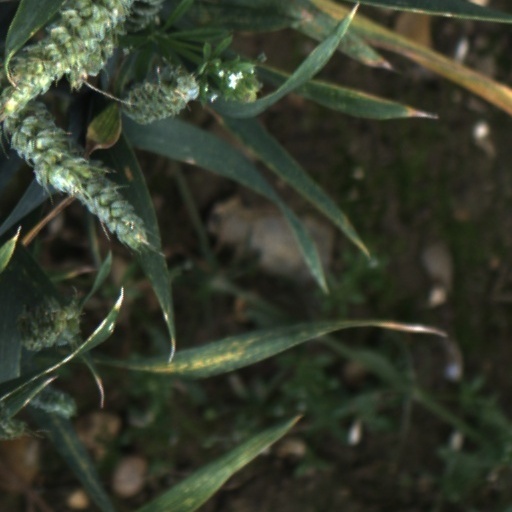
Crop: wheat